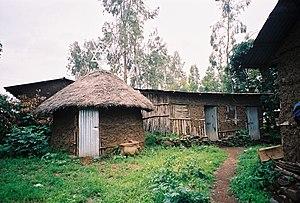
Wolleka, près de Gondar, Ethiopie
Les Juifs éthiopiens ou Beta Israel sont des Éthiopiens de religion israélite ou leurs descendants qui ont pour la plupart émigré en Israël. Selon leurs traditions, ils descendent de la tribu de Dan. Ils ont vécu pendant des siècles au nord de l’Éthiopie, où ils ont constitué des États indépendants, qui ont été détruits au XVIIᵉ siècle par le pouvoir impérial. Ils deviennent alors une minorité marginalisée, le plus souvent sans droit de posséder des terres et, à l'occasion, accusée d’avoir le « mauvais œil ».
Wolleka est un village d'Éthiopie, proche de Gondar, de latitude et longitude de 12° 38′ N, 37° 29′ E. Le village est situé dans la zone de Semien Gondar de la région Amhara.
Haymanot signifie l’ensemble des doctrines et pratiques d’une religion. Il acquiert une signification particulière en Israël, où il désigne exclusivement la religion israélite pratiquée par les Beta Israel avant leur adoption du judaïsme.